Lake Tekapo (town)

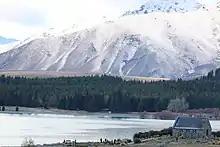
Church of the Good Shepherd

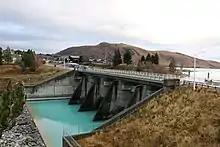
The Lake Tekapo control gates regulate the amount of water reaching the Tekapo river (July 2020)

Lake Tekapo had a population of 558 at the 2018 New Zealand census, an increase of 198 people (55.0%) since the 2013 census, and an increase of 240 people (75.5%) since the 2006 census. There were 180 households, comprising 273 males and 285 females, giving a sex ratio of 0.96 males per female, with 60 people (10.8%) aged under 15 years, 183 (32.8%) aged 15 to 29, 267 (47.8%) aged 30 to 64, and 48 (8.6%) aged 65 or older.